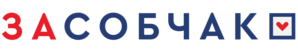
L’élection présidentielle de 2018 est organisée en Russie le 18 mars 2018 pour en élire le président fédéral. Vladimir Poutine ayant réuni une majorité absolue des voix dès le premier tour, aucun second tour n'est organisé.